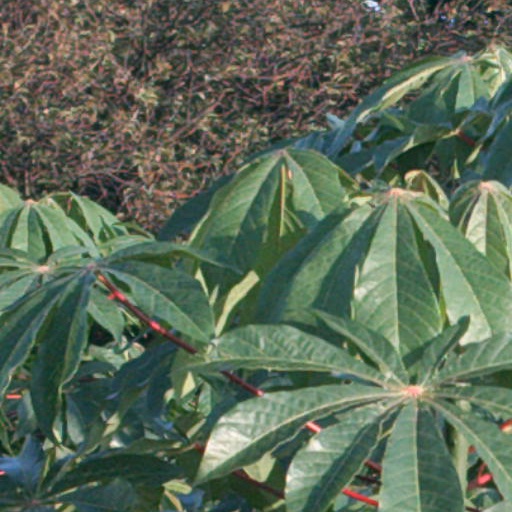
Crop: cassava